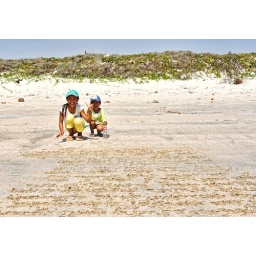
Young Vietnamese girl writing some story in the sand for her younger brother